Kedah River

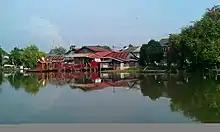
Kedah River

The Kedah River is a river in Kedah, Malaysia. The river passes through Alor Setar and empties into the Straits of Malacca at Kuala Kedah. Its volume is about 3695 km.